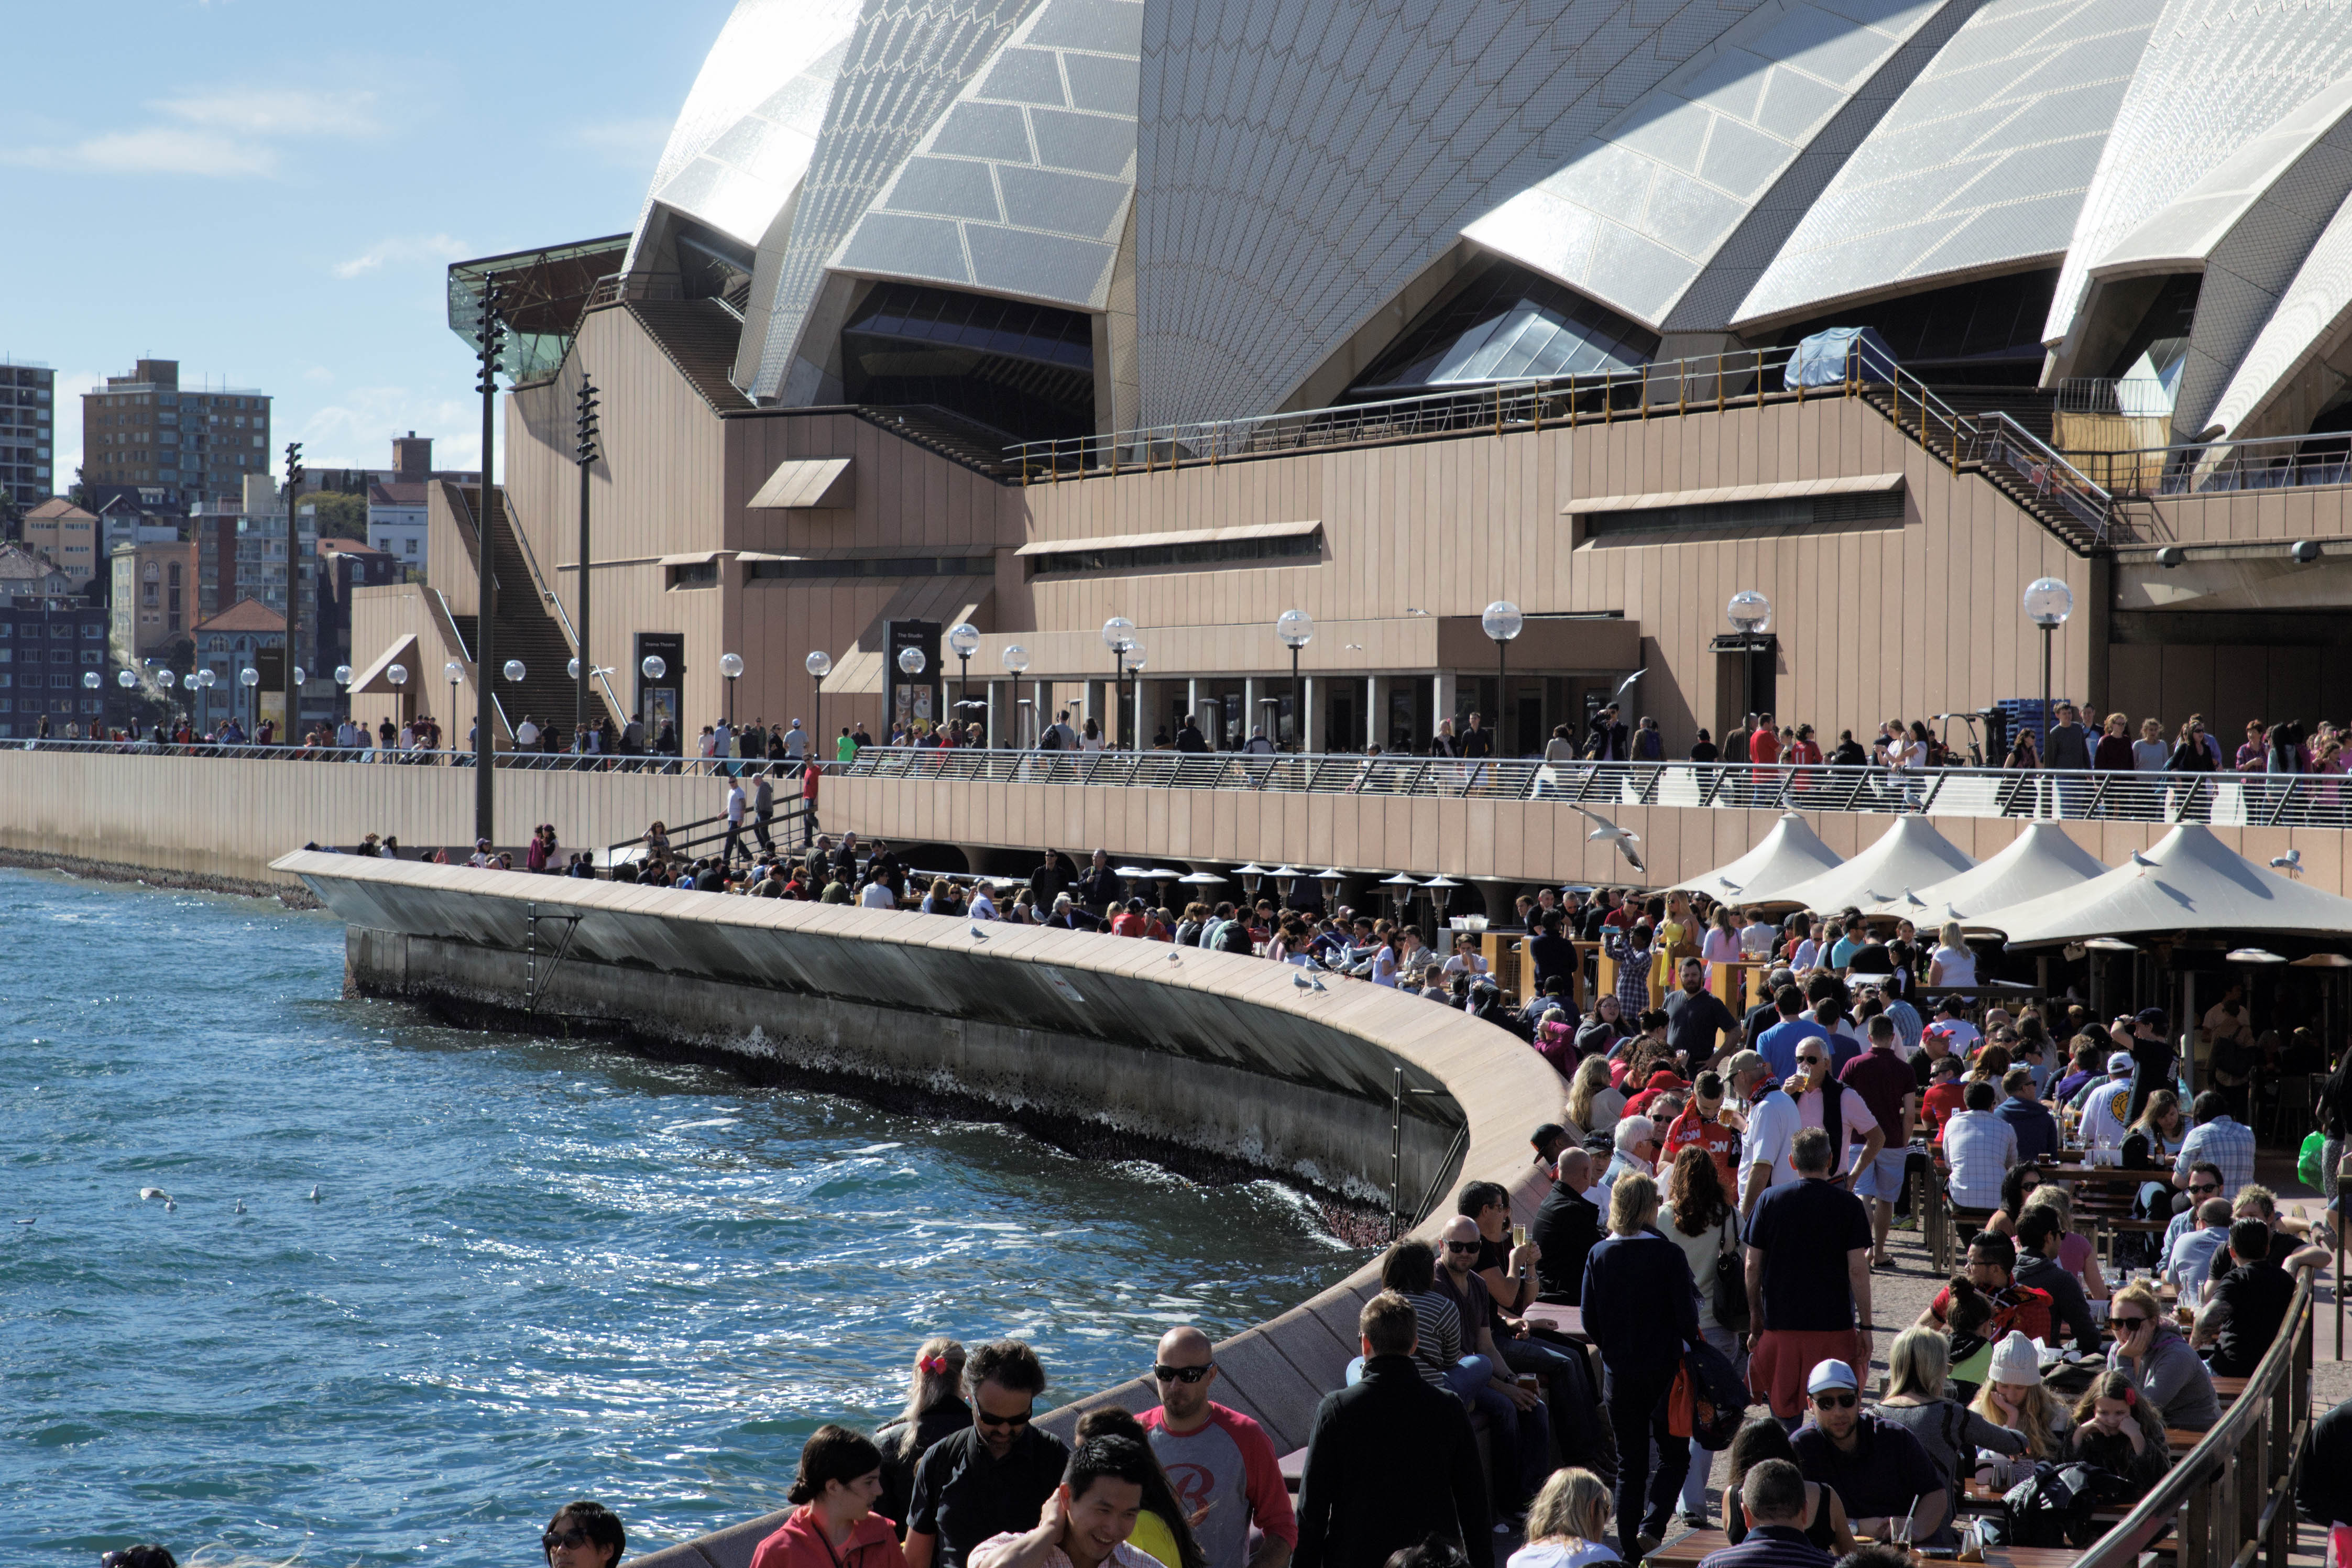
vehicle, tourism, stadium, sport venue